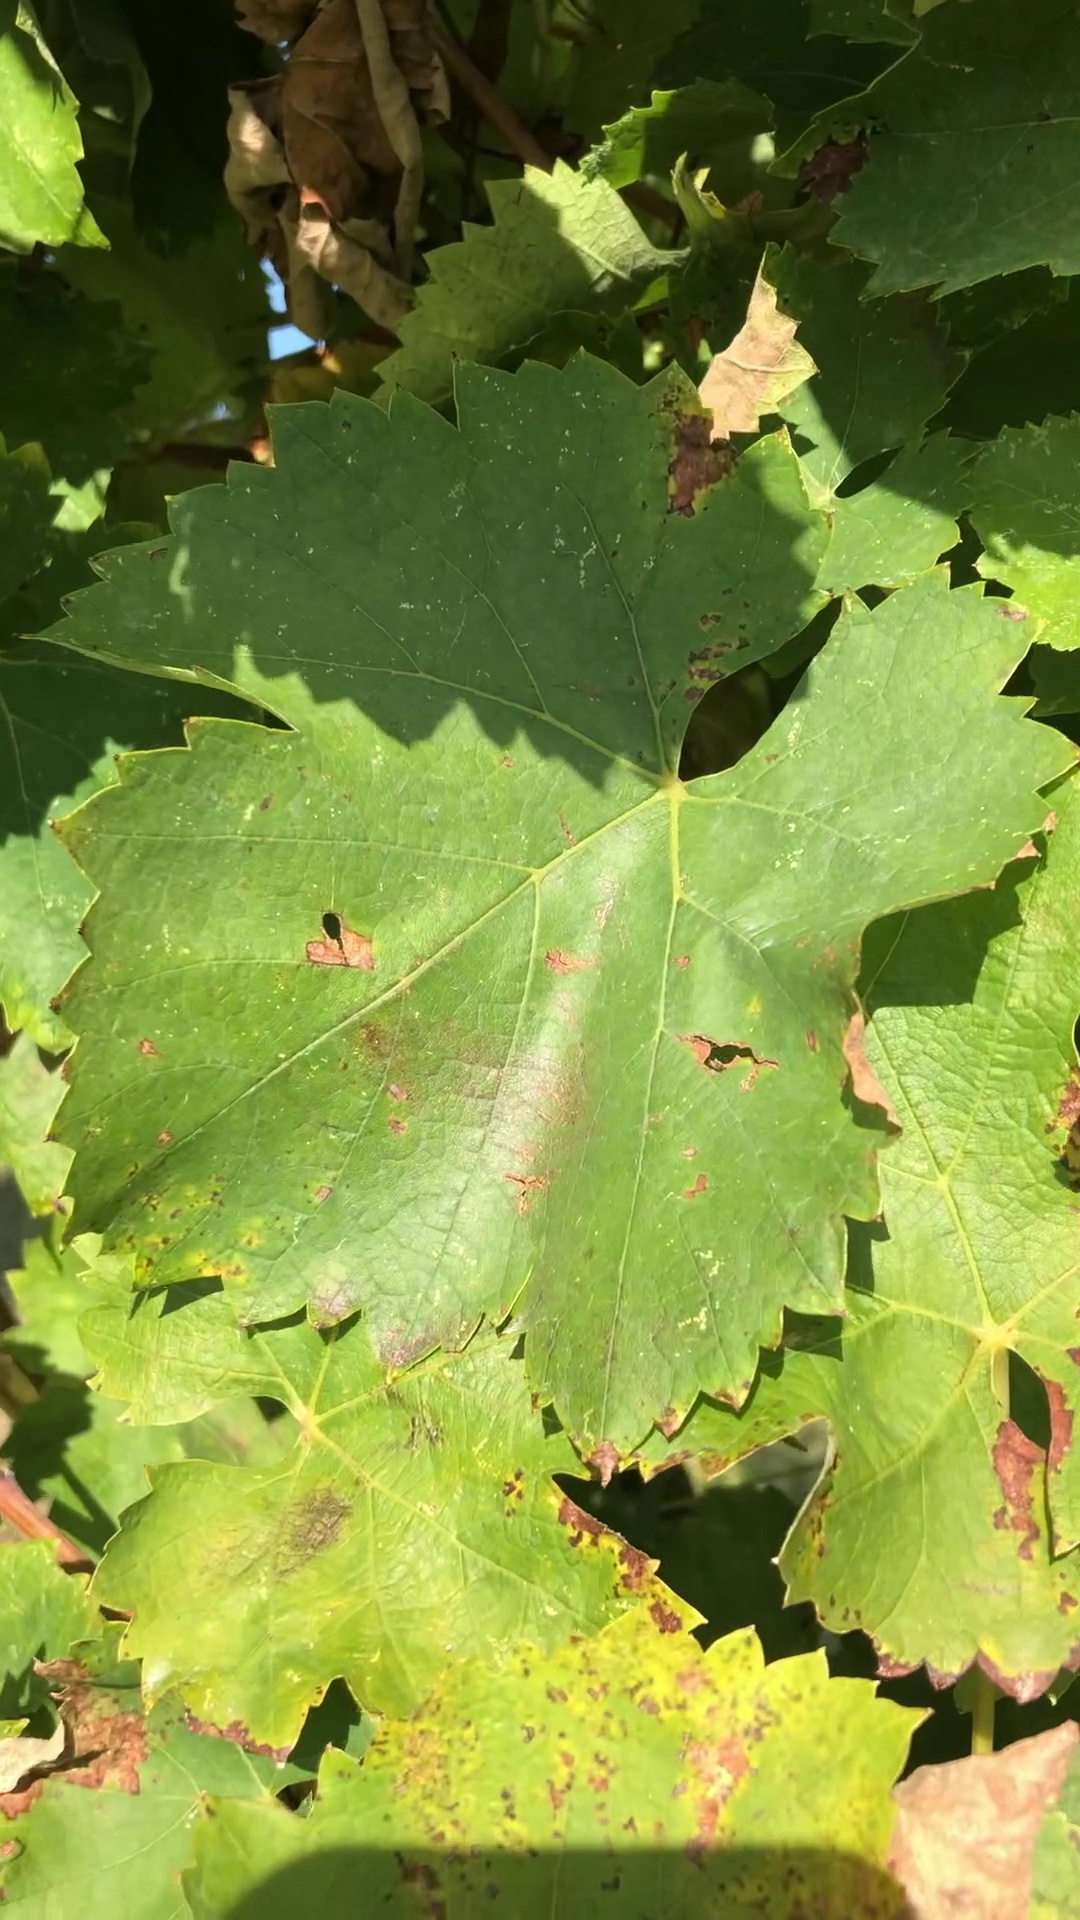
Label: healthy